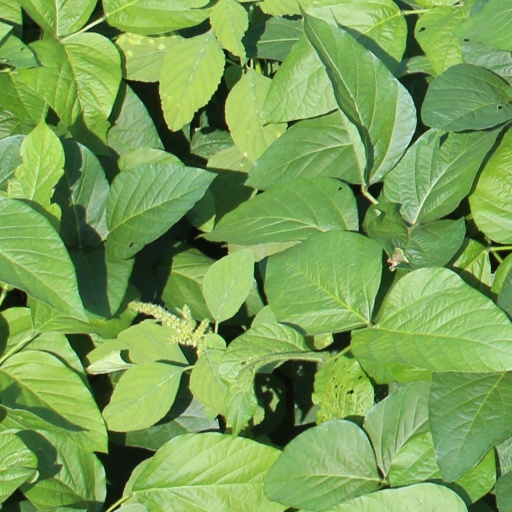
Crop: soybean